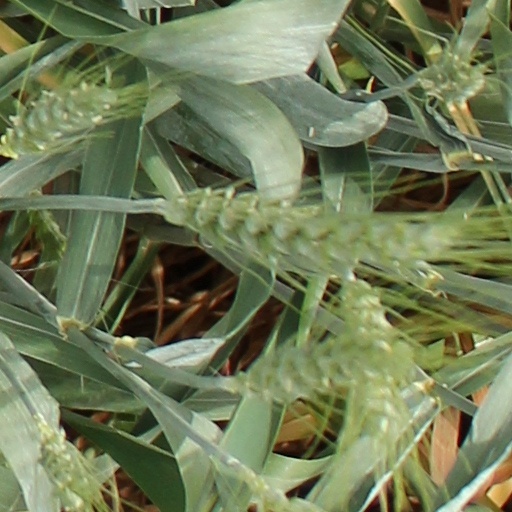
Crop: wheat